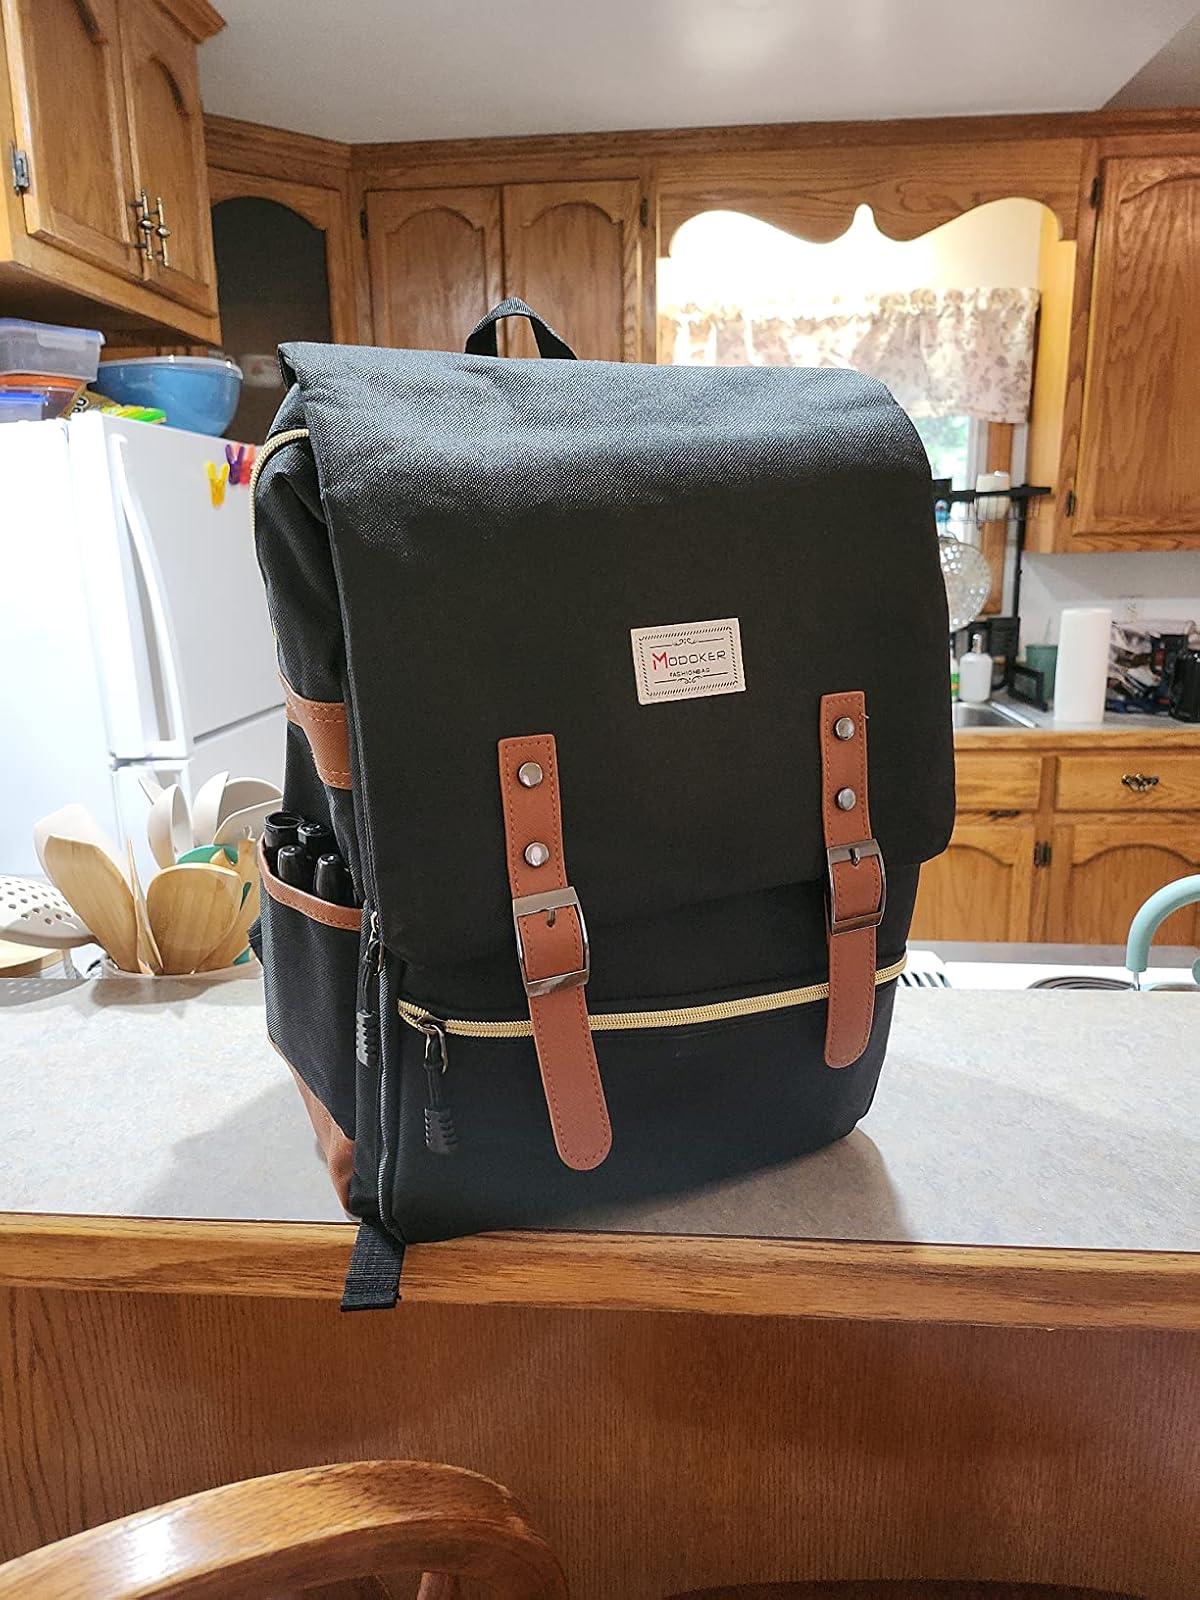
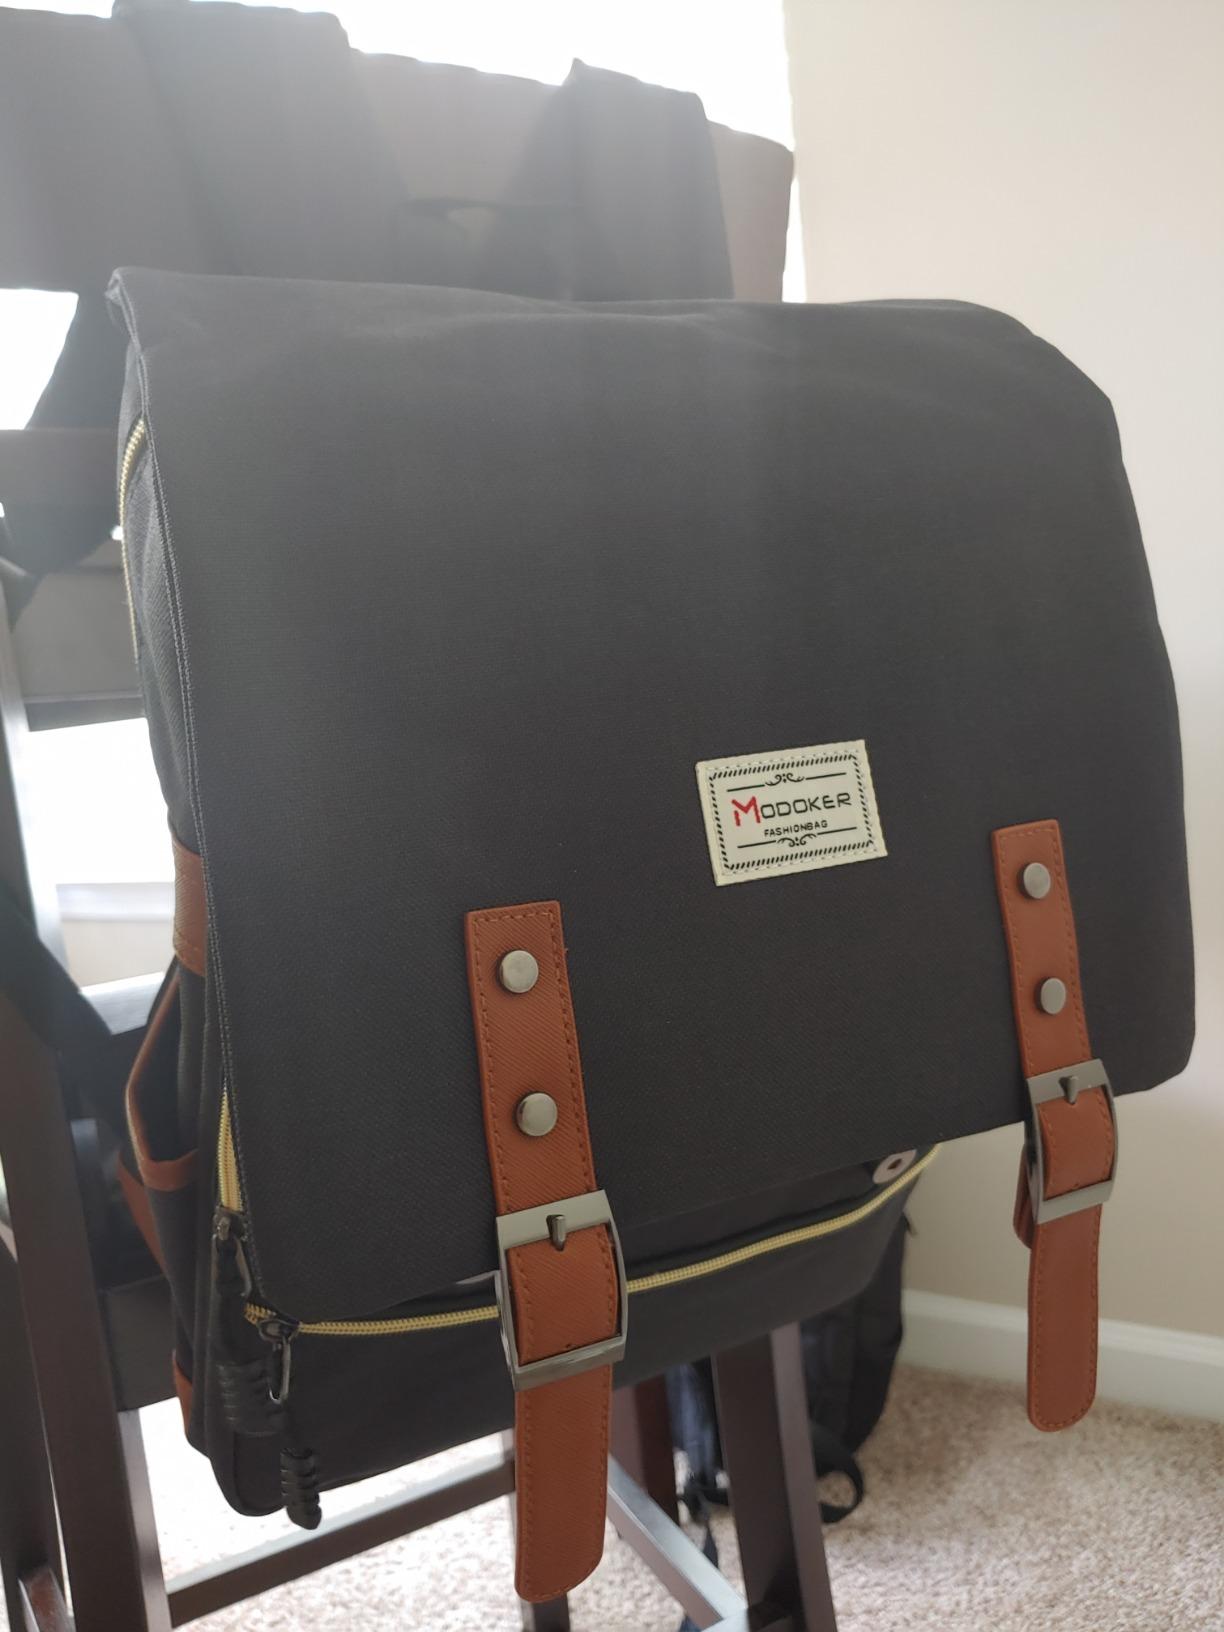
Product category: bag
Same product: yes